Mareotis Fossae

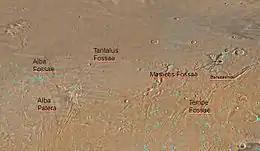
Map of Arcadia quadrangle with major features labeled. Several large cracks called Fossae are in this area.

Mareotis Fossae is a group of fossae (troughs) in the Arcadia quadrangle of Mars, located at 44° north latitude and 75.3° west longitude. It is about 1,860 km long and was named after an albedo feature at 32N, 96W.